Andalusian horse

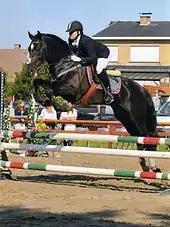
An Andalusian jumping

The Andalusian breed has over the centuries been consistently selected for athleticism. In the 17th century, referring to multi-kilometer races, Cavendish said, "They were so much faster than all other horses known at that time that none was ever seen to come close to them, even in the many remarkable races that were run." In 1831, horses at five years old were expected to be able to gallop, without changing pace, four or five leagues, about . By 1925, the Portuguese military expected horses to "cover 40 km over uneven terrain at a minimum speed of 10 km/h, and to gallop a flat course of 8 km at a minimum speed of 800 metres per minute carrying a weight of at least 70 kg", and the Spanish military had similar standards.